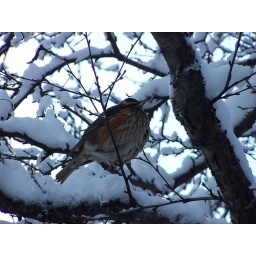
bird in the tree